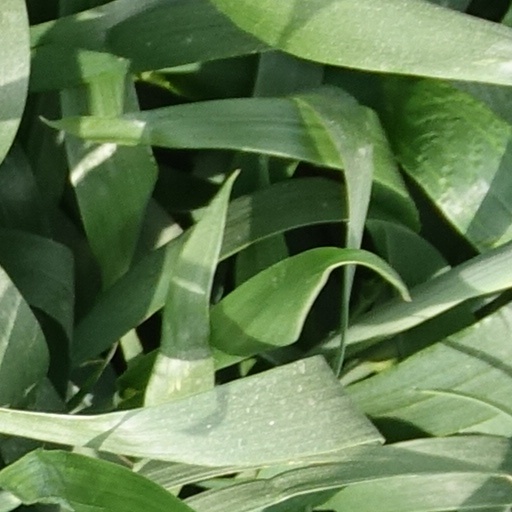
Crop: wheat